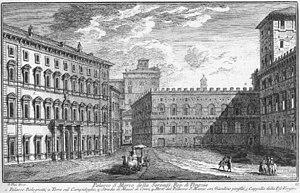
Le Palazzetto Venezia est un palais d'origine Renaissance situé sur le côté de la Piazza Venezia, dans le centre historique de Rome.